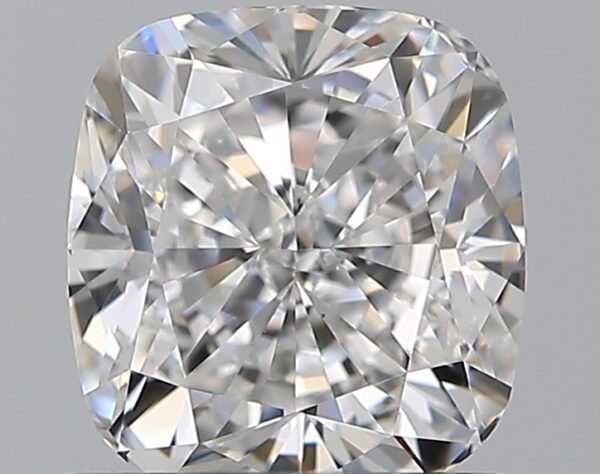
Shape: cushion
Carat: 1
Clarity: VS1
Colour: E
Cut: EX
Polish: EX
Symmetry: VG
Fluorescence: F
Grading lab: GIA
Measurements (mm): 5.77 x 5.41 x 3.75